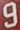
Number: 9